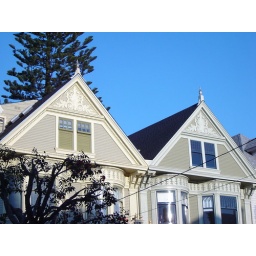
Two roof tops of houses in the Haight neighborhood in SF.